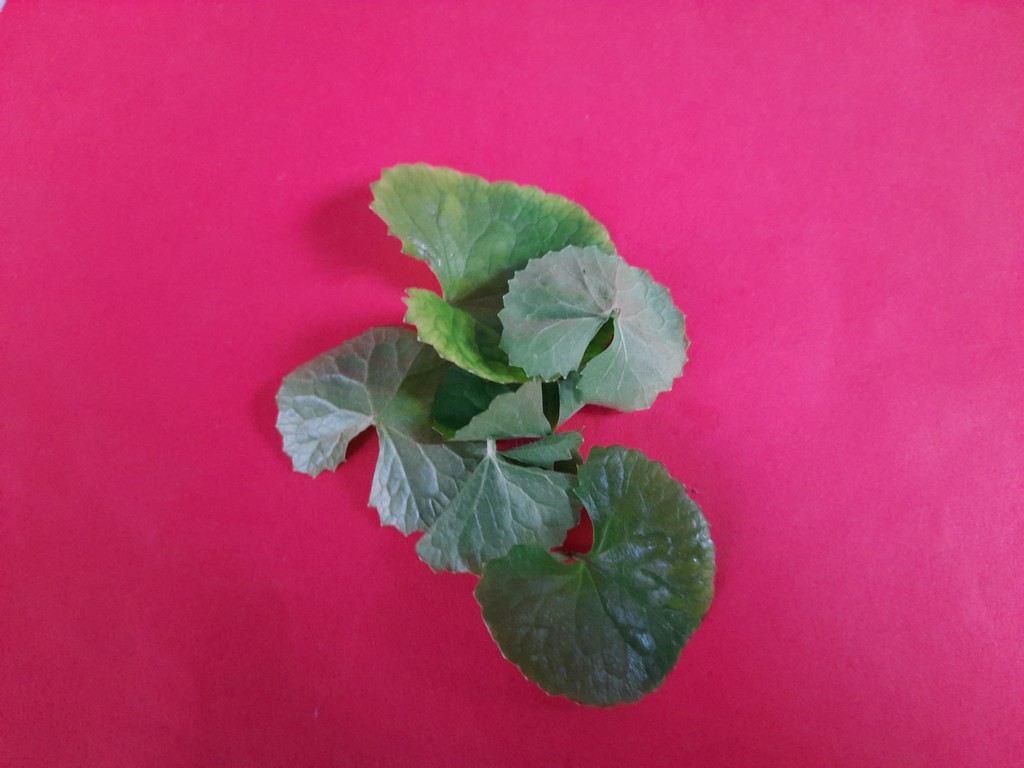
Label: Healthy